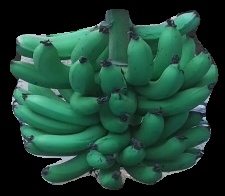
Variety: pachbale
Grade: grade3